Diane Disney Miller

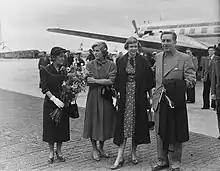
Disney family (1951)

Miller was instrumental in pushing ahead with the Walt Disney Concert Hall in downtown Los Angeles. In 1988, Lillian Disney, her mother, announced plans to contribute $50 million to the Los Angeles Concert Hall in Downtown Los Angeles, which Miller would later come to support throughout her life. More than 70 architectural firms submitted proposals to the head director, Frank Gehry. By 1996, the project was almost dead, but Miller persuaded Gehry to move forward with it, despite problems with poor management and disagreements over the design, and Los Angeles County officials' attempts to cancel it. It was supposed to be worth $10 million by 1997. Diane arranged for the Walt Disney Family Foundation to contribute about $25 million to keep Gehry in control, and the hall finally opened in 2003, at the cost of $247 million. Although Lillian Disney died in 1997 and never saw a concert there, Miller continued to support the concert hall.